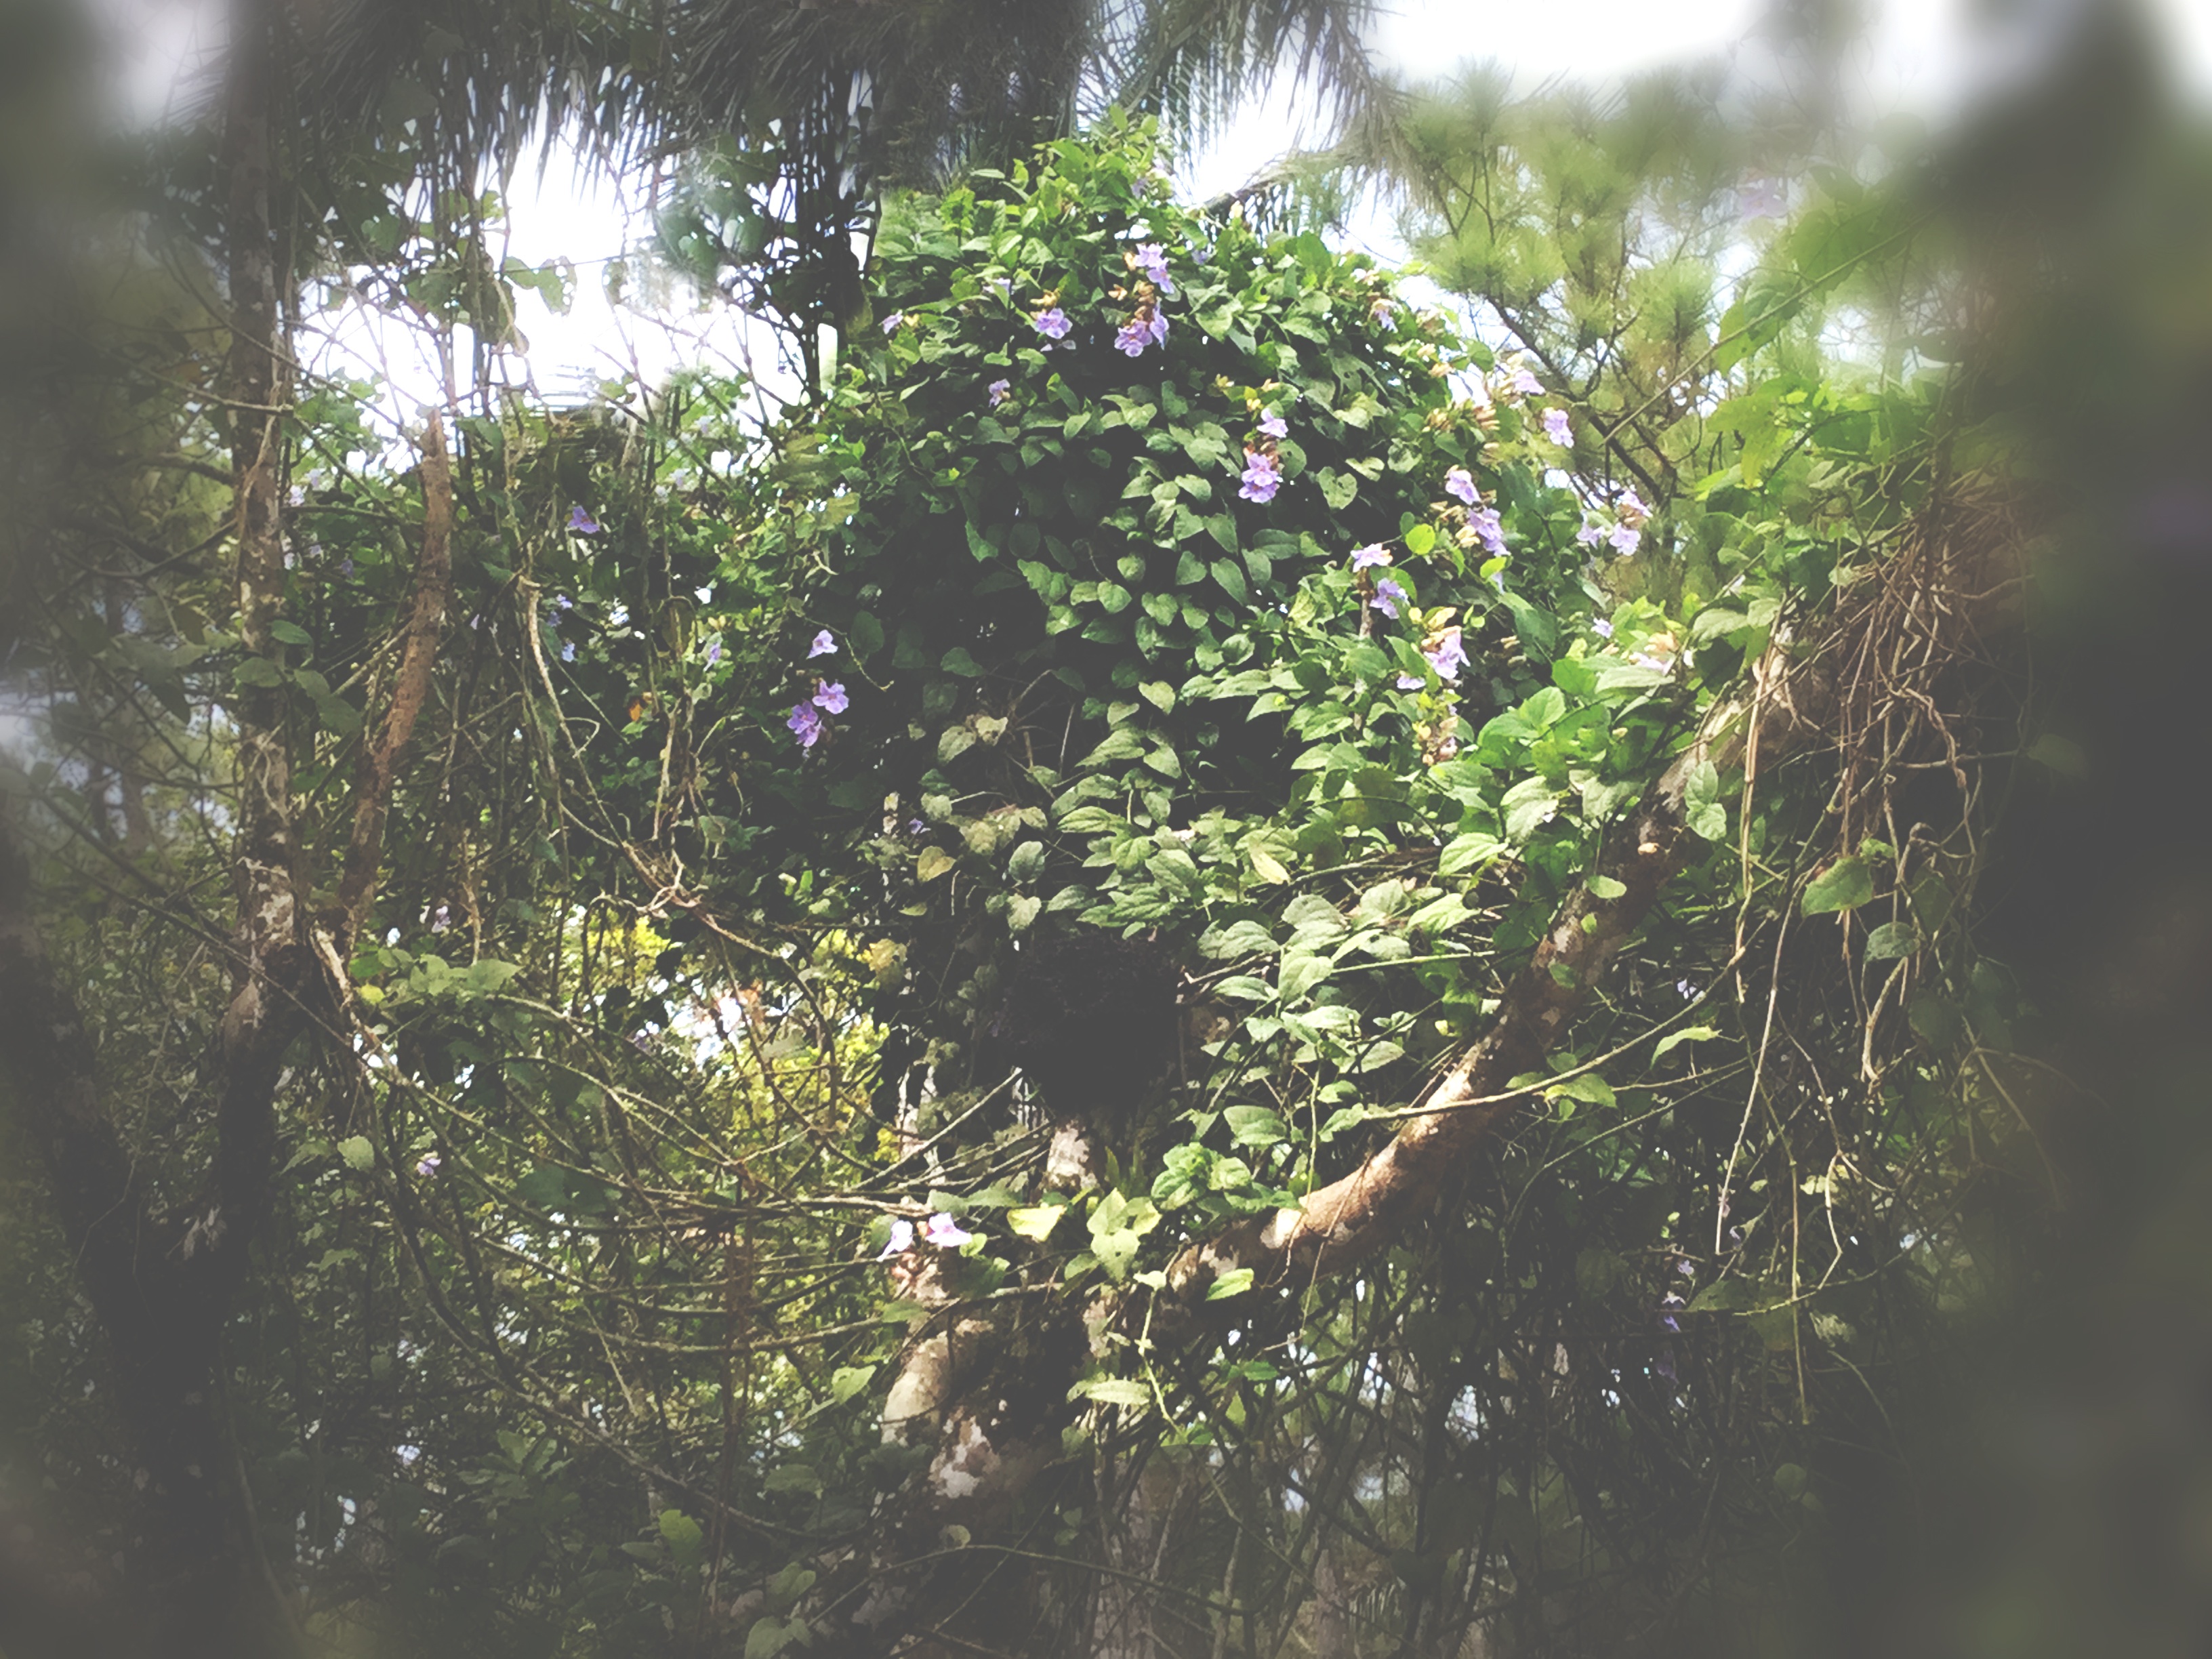
tree, nature, forest, branch, plant, sunlight, leaf, flower, wildlife, green, jungle, autumn, botany, garden, flora, shrub, rainforest, woodland, woody plant